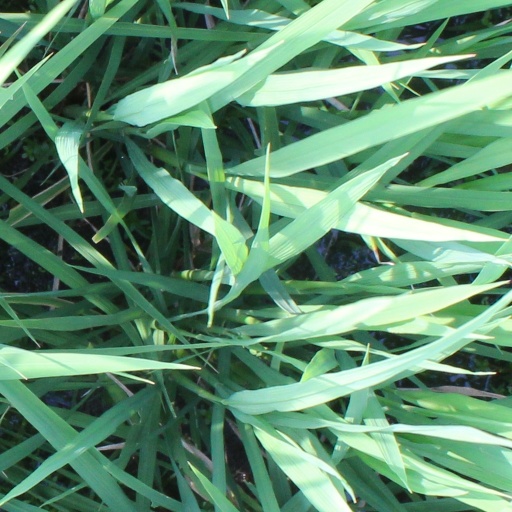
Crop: rice